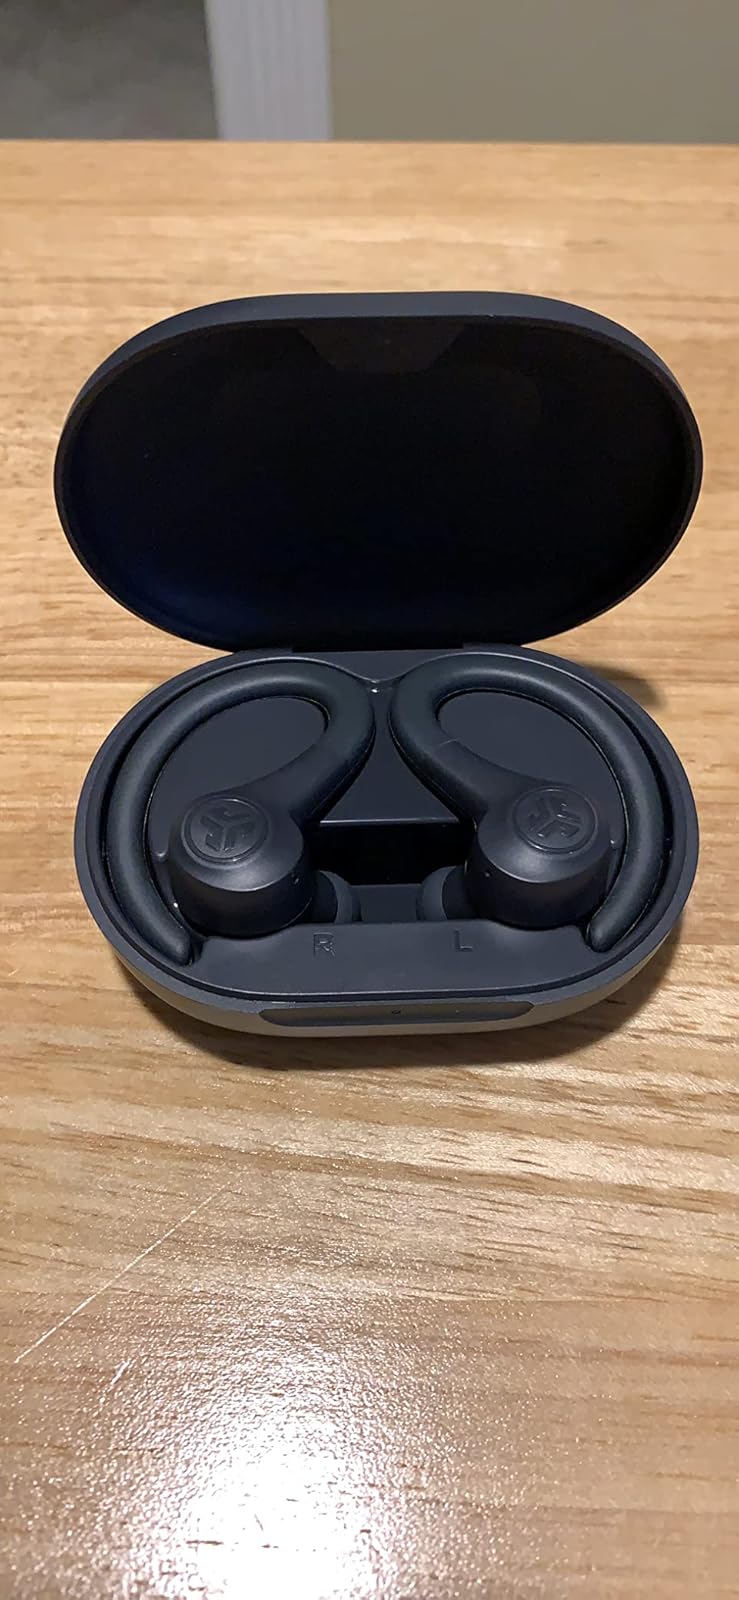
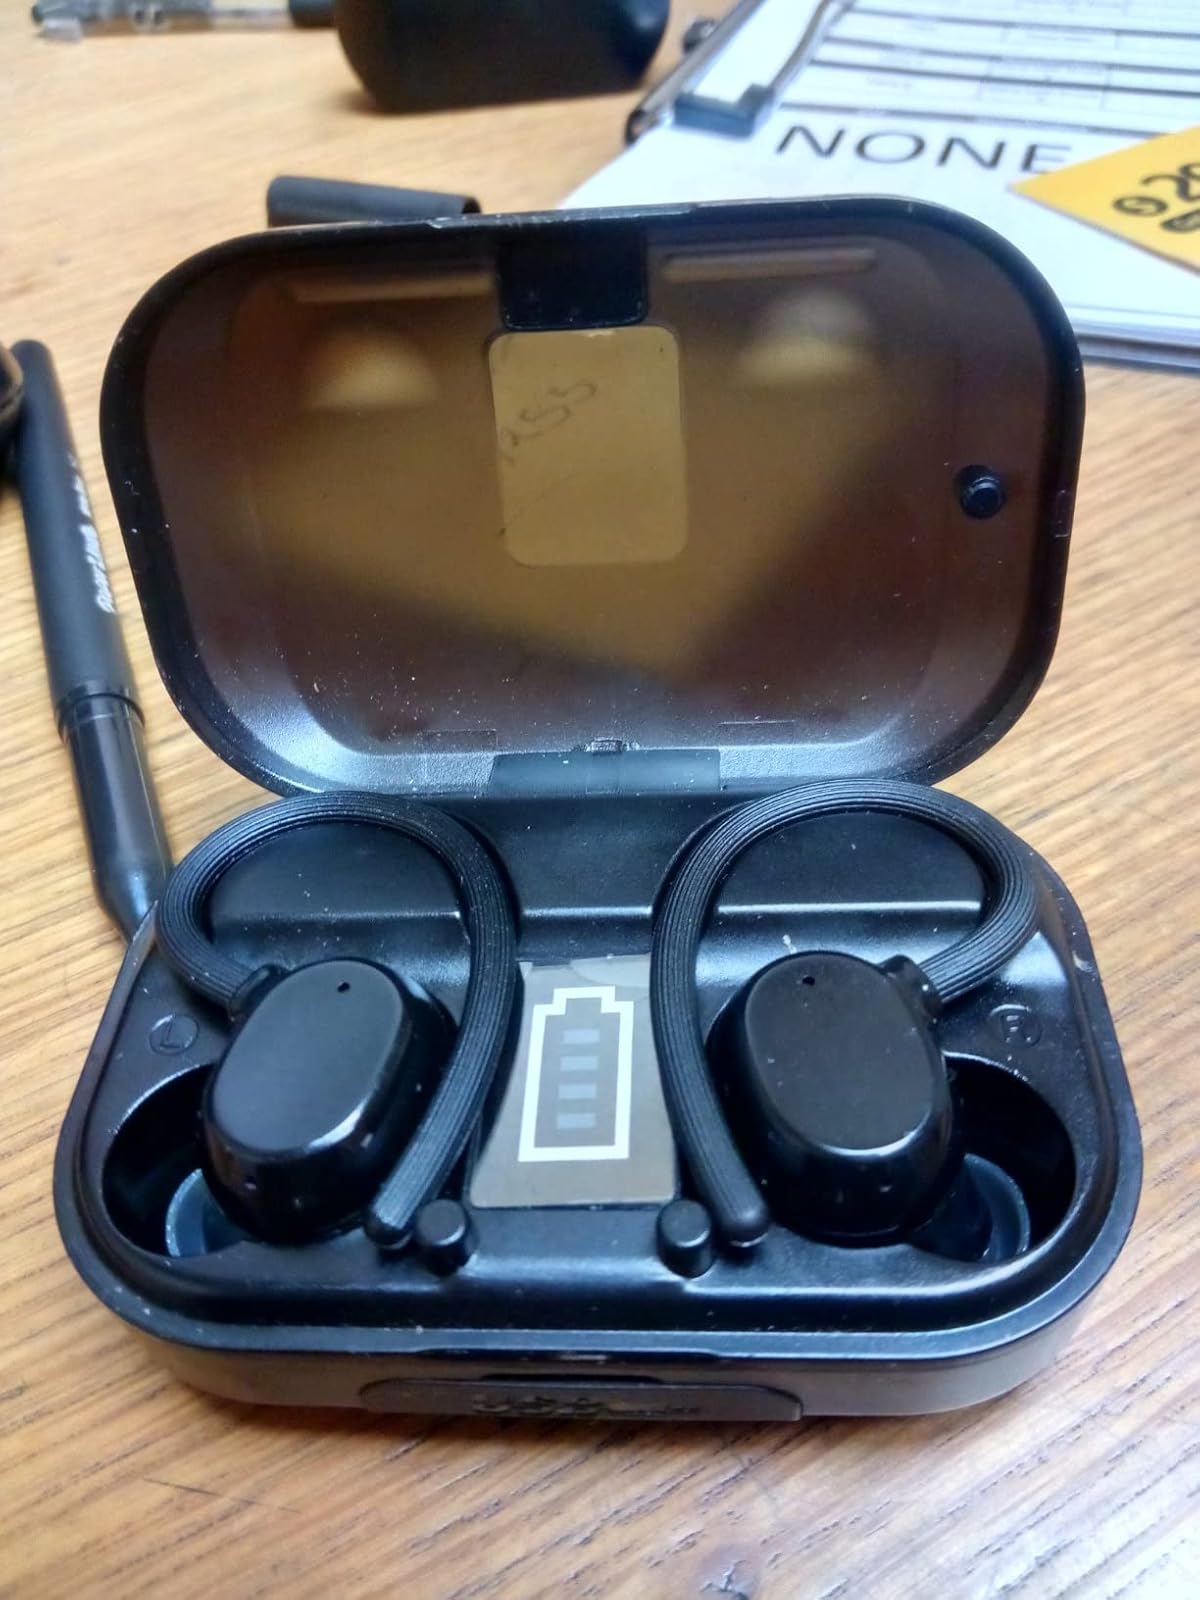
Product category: earbuds
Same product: no